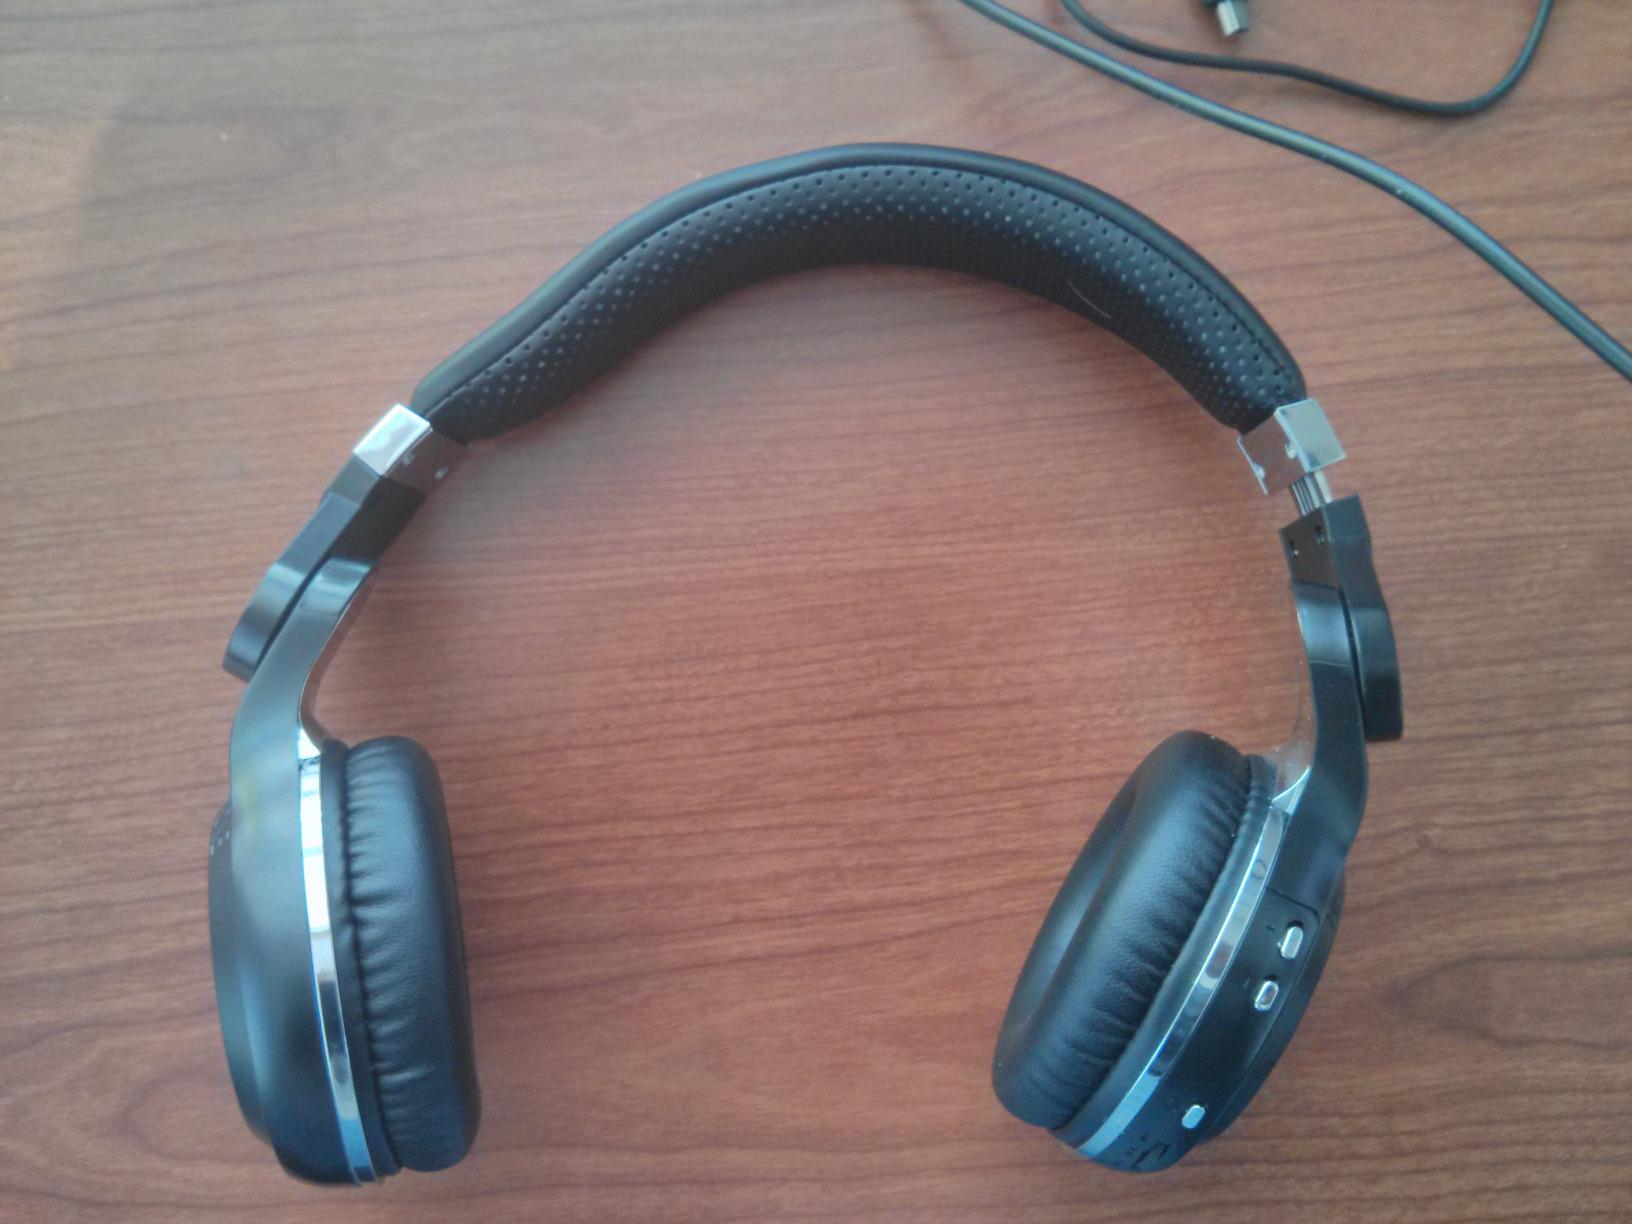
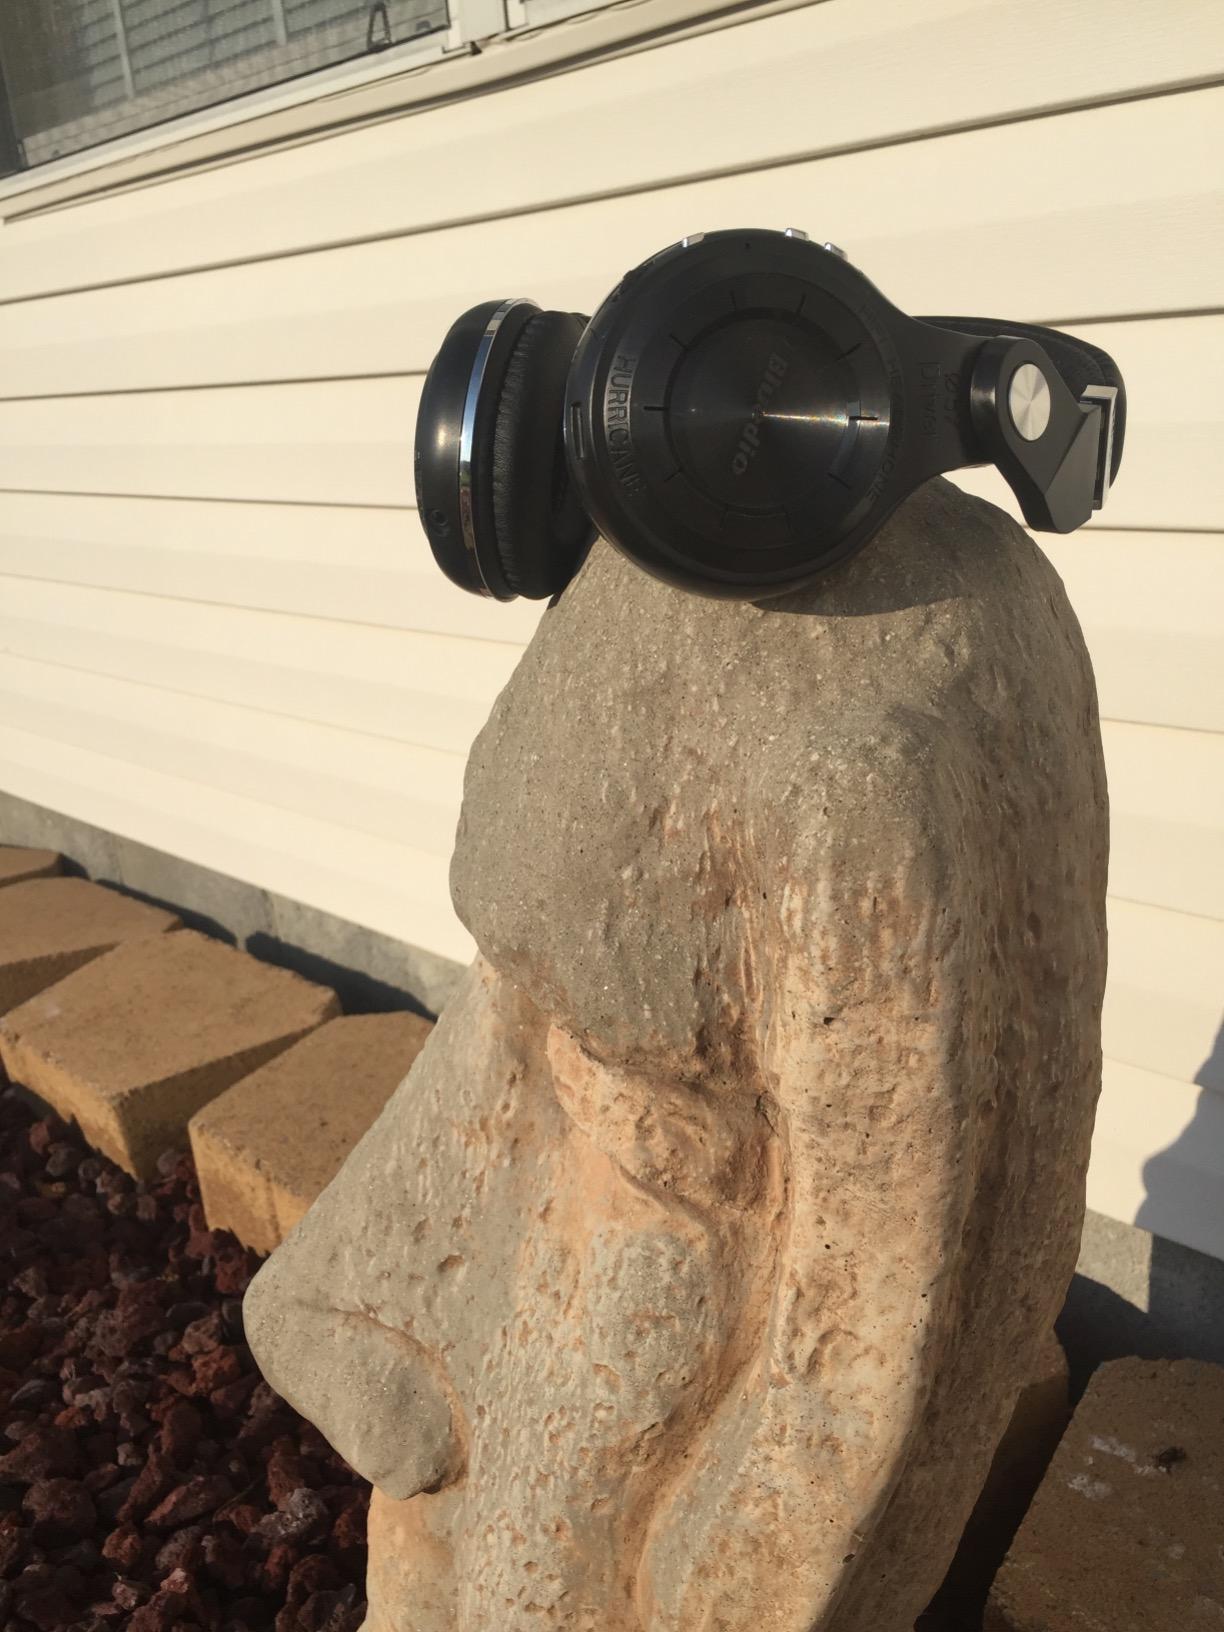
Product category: headphones
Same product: yes